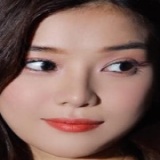
ca sĩ Hoàng Yến Chibi